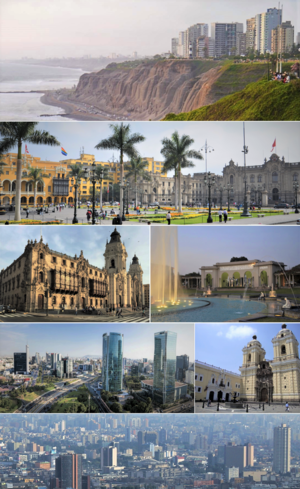
Lima est la capitale et la plus grande ville du Pérou, ainsi que le chef-lieu de la région de Lima. Au milieu de la façade maritime du Pérou sur l'océan Pacifique, Lima s'étend sur les vallées de trois fleuves : Rímac, Chillón et Lurín.